Works Progress Administration

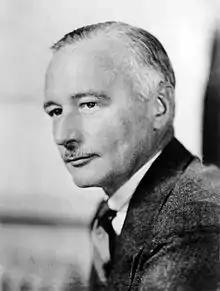
Francis C. Harrington, WPA national administrator 1938–40

On December 23, 1938, after leading the WPA for three and a half years, Harry Hopkins resigned and became the Secretary of Commerce. To succeed him Roosevelt appointed Francis C. Harrington, a colonel in the Army Corps of Engineers and the WPA's chief engineer, who had been leading the Division of Engineering and Construction.